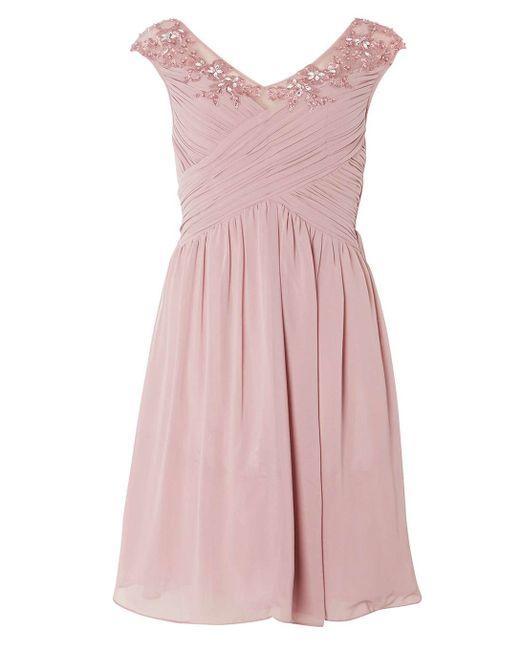
Partykleidung hellrosa Kleid für Frauen